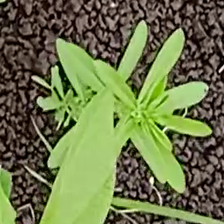
Weed species: Sicklepod_(Senna obtusifolia)